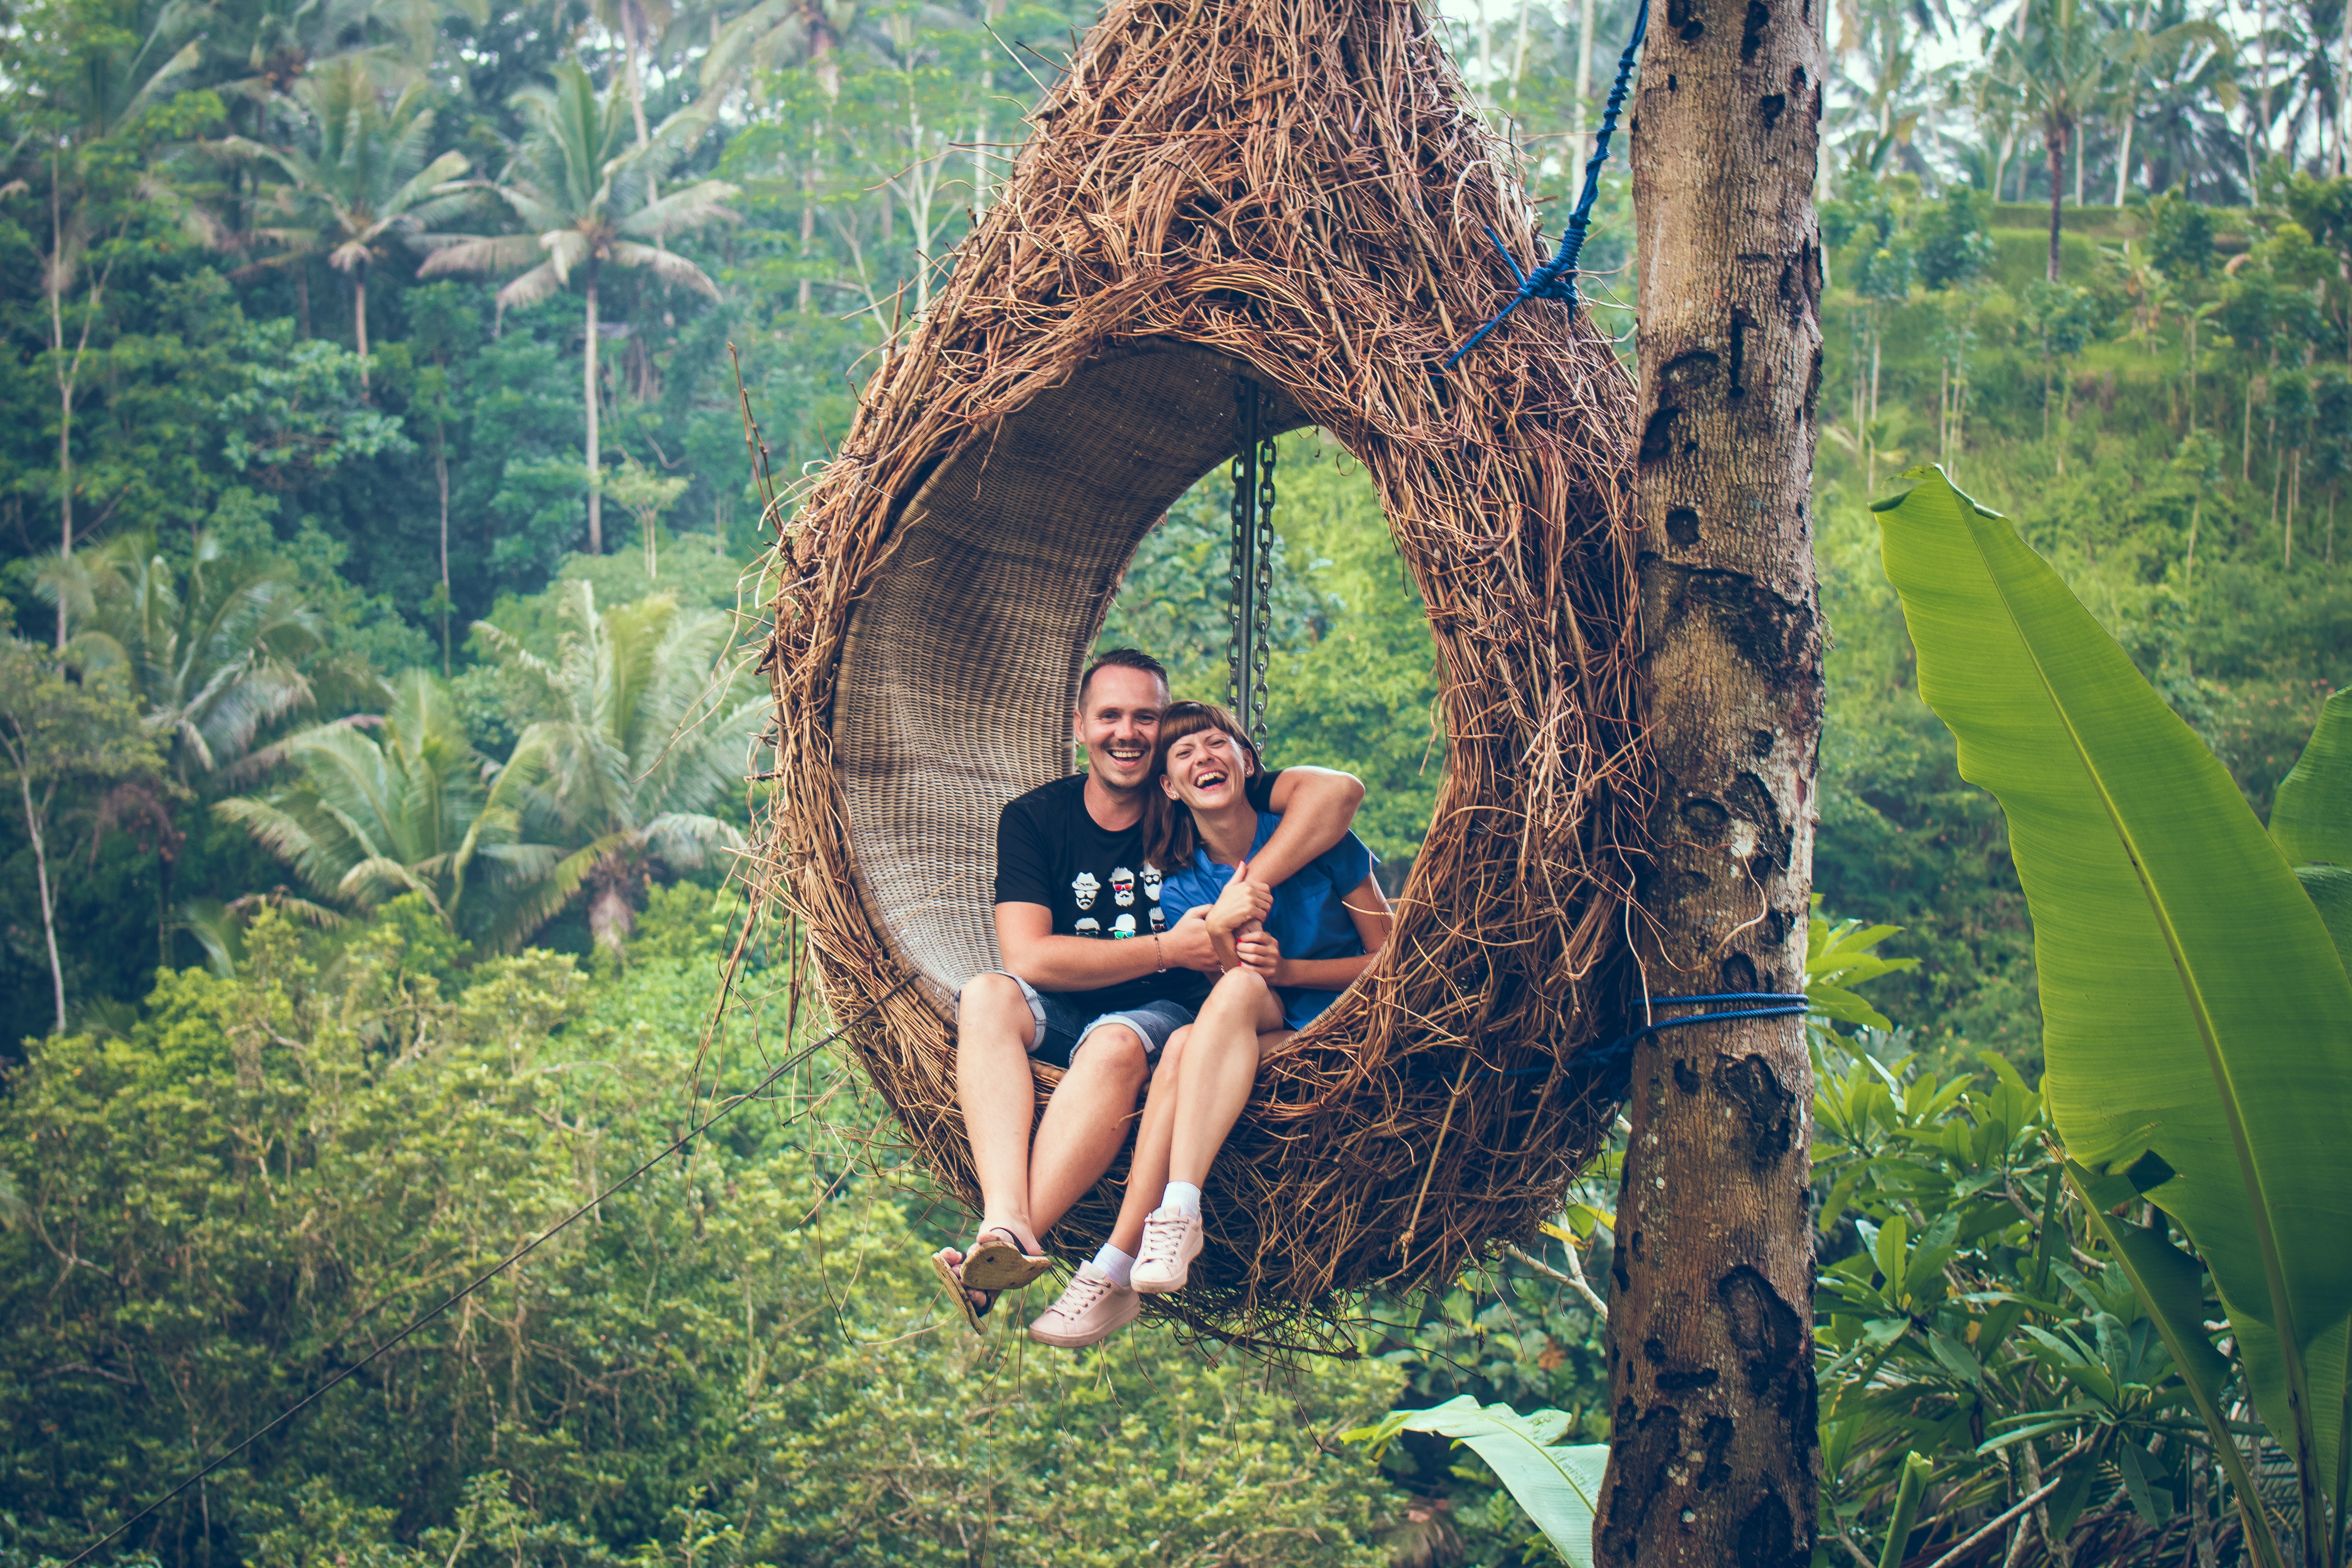
People in nature, green, tree, vegetation, jungle, natural environment, botany, grass, fun, forest, plant, vacation, rainforest, leisure, adaptation, rock, plant community, photography, old growth forest, tourism, national park, valdivian temperate rain forest, arch